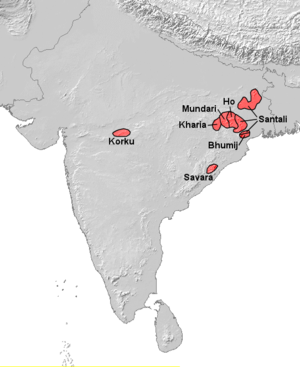
Mundasprog
Mundasprogenes udbredelse i Indien
Munda-sprogene er en sproggruppe under de austroasiatiske sprog. De tales af omkring 9 millioner mennesker i det nordøstlige og centrale Indien. De menes at være oprindelige sprog i modsætning til andre indiske sprog som er kommet med folkevandringer.